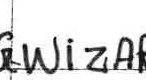
Label: Wizards